Sibley Commission

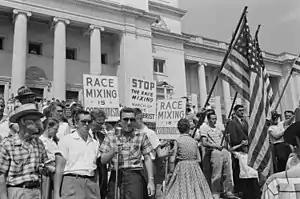
White American protestors against school integration at the Arkansas State Capitol in Little Rock, Arkansas, 1959

The General Assembly Committee on Schools, commonly known as the Sibley Commission, was a committee created by the state government of Georgia in 1960 in order to study possible approaches to public school desegregation in the state. The committee consisted of 19 members and was led by its namesake, Atlanta businessman John A. Sibley.